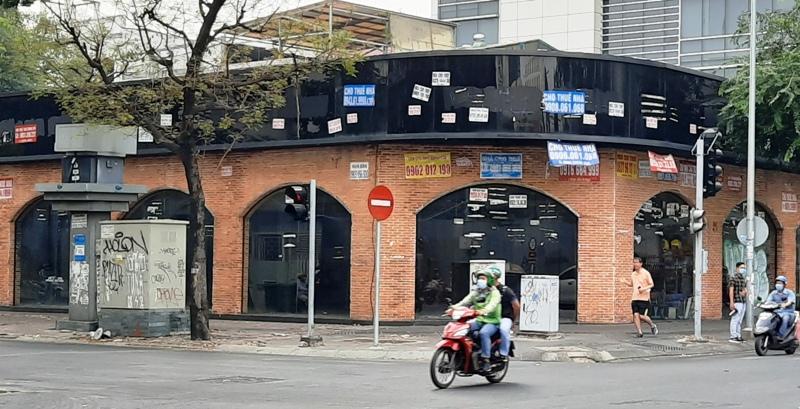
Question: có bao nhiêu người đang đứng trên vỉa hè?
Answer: có hai người đang đứng trên vỉa hè